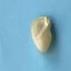
Maize quality: Good